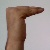
The image shows a hand gesture representing a space in Indian Sign Language.